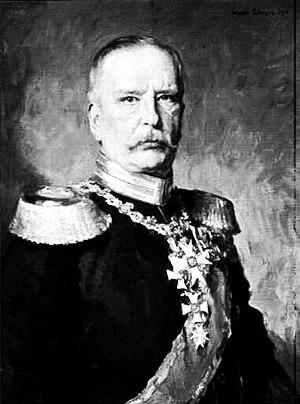
Heinrich Wilhelm Martin von Goßler, né le 29 septembre 1841 à Weißenfels et mort le 10 janvier 1927 à Berlin-Wilmersdorf, est un militaire et ministre de la Guerre prussien.